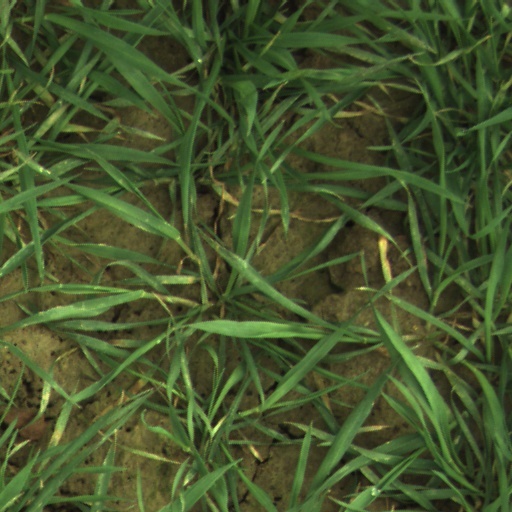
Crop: wheat